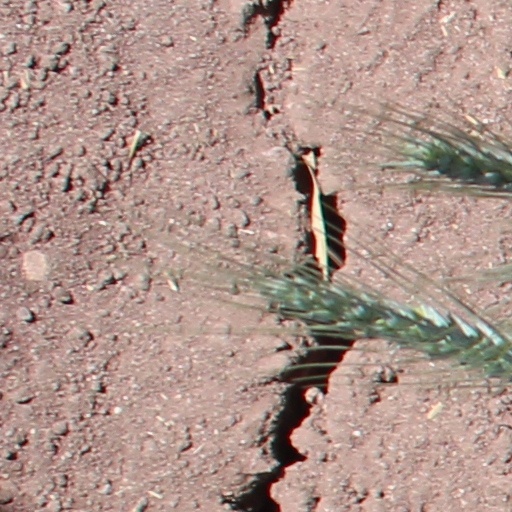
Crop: wheat